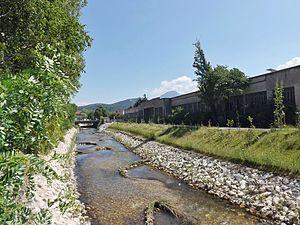
Vue de la Leysse pendant sa période d'étiage en été, ici passant à Chambéry en Savoie.
La Leysse est une rivière alpine située dans le département français de la Savoie en région Auvergne-Rhône-Alpes.